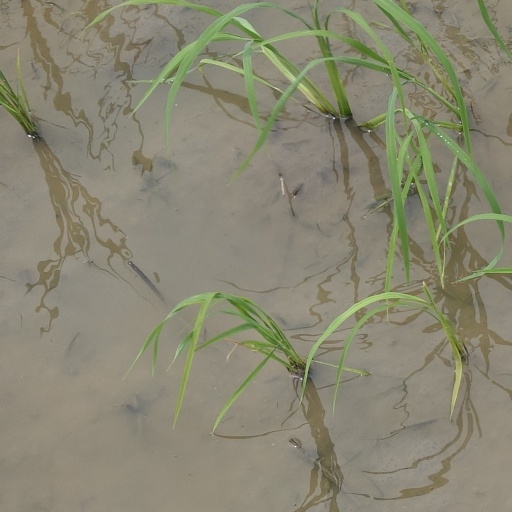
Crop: rice